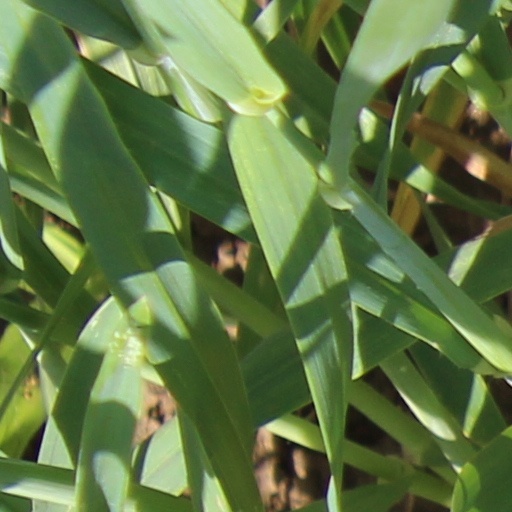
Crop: wheat